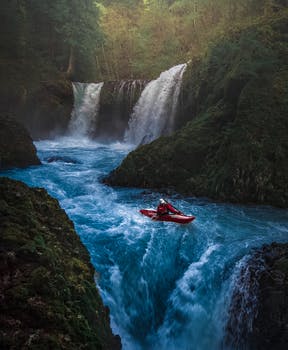
Label: No Watermark